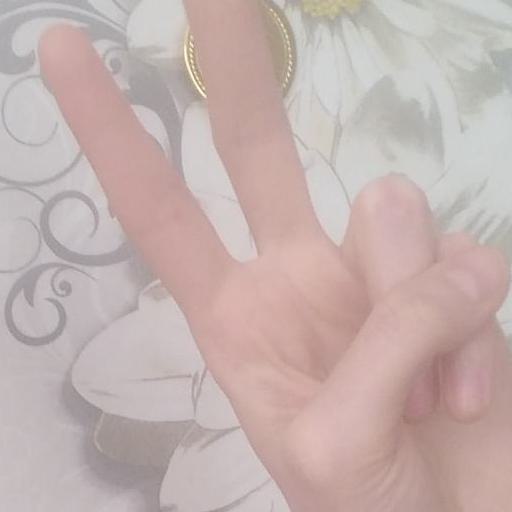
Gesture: peace